Battle of Bazentin Ridge

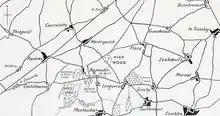

Before the Fourth Army had captured Trônes Wood, Mametz Wood and Contalmaison, Rawlinson issued a warning order for an attack on the German second position; engineers and pioneers began to clear roads and fill in derelict trenches. Guns and ammunition were moved forward and the Royal Flying Corps (RFC) photographed the German second and third positions. With the corps commanders and artillery commanders, Rawlinson decided that the attack should begin at dawn, when there would be insufficient light for German machine-gunners to see far ahead. XIII Corps was to attack with two divisions from Longueval to Bazentin-le-Grand, after forming up in no man's land, short of the German trenches. XV Corps was to attack from the north edge of Mametz Wood, on a front from Bazentin le Grand wood to Bazentin le Petit village and its cemetery, where no man's land was much narrower. The 1st Division of III Corps was to attack further west as a flank guard.